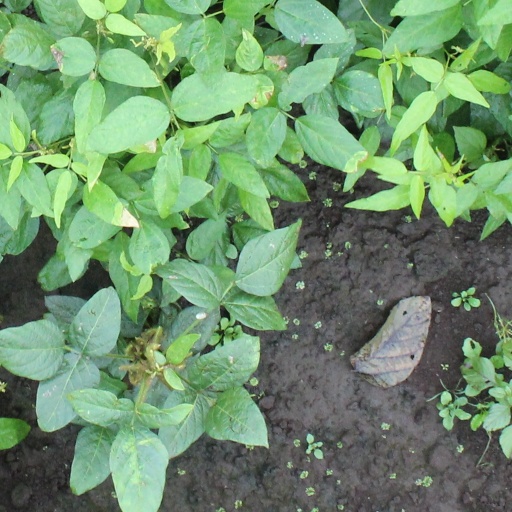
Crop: soybean